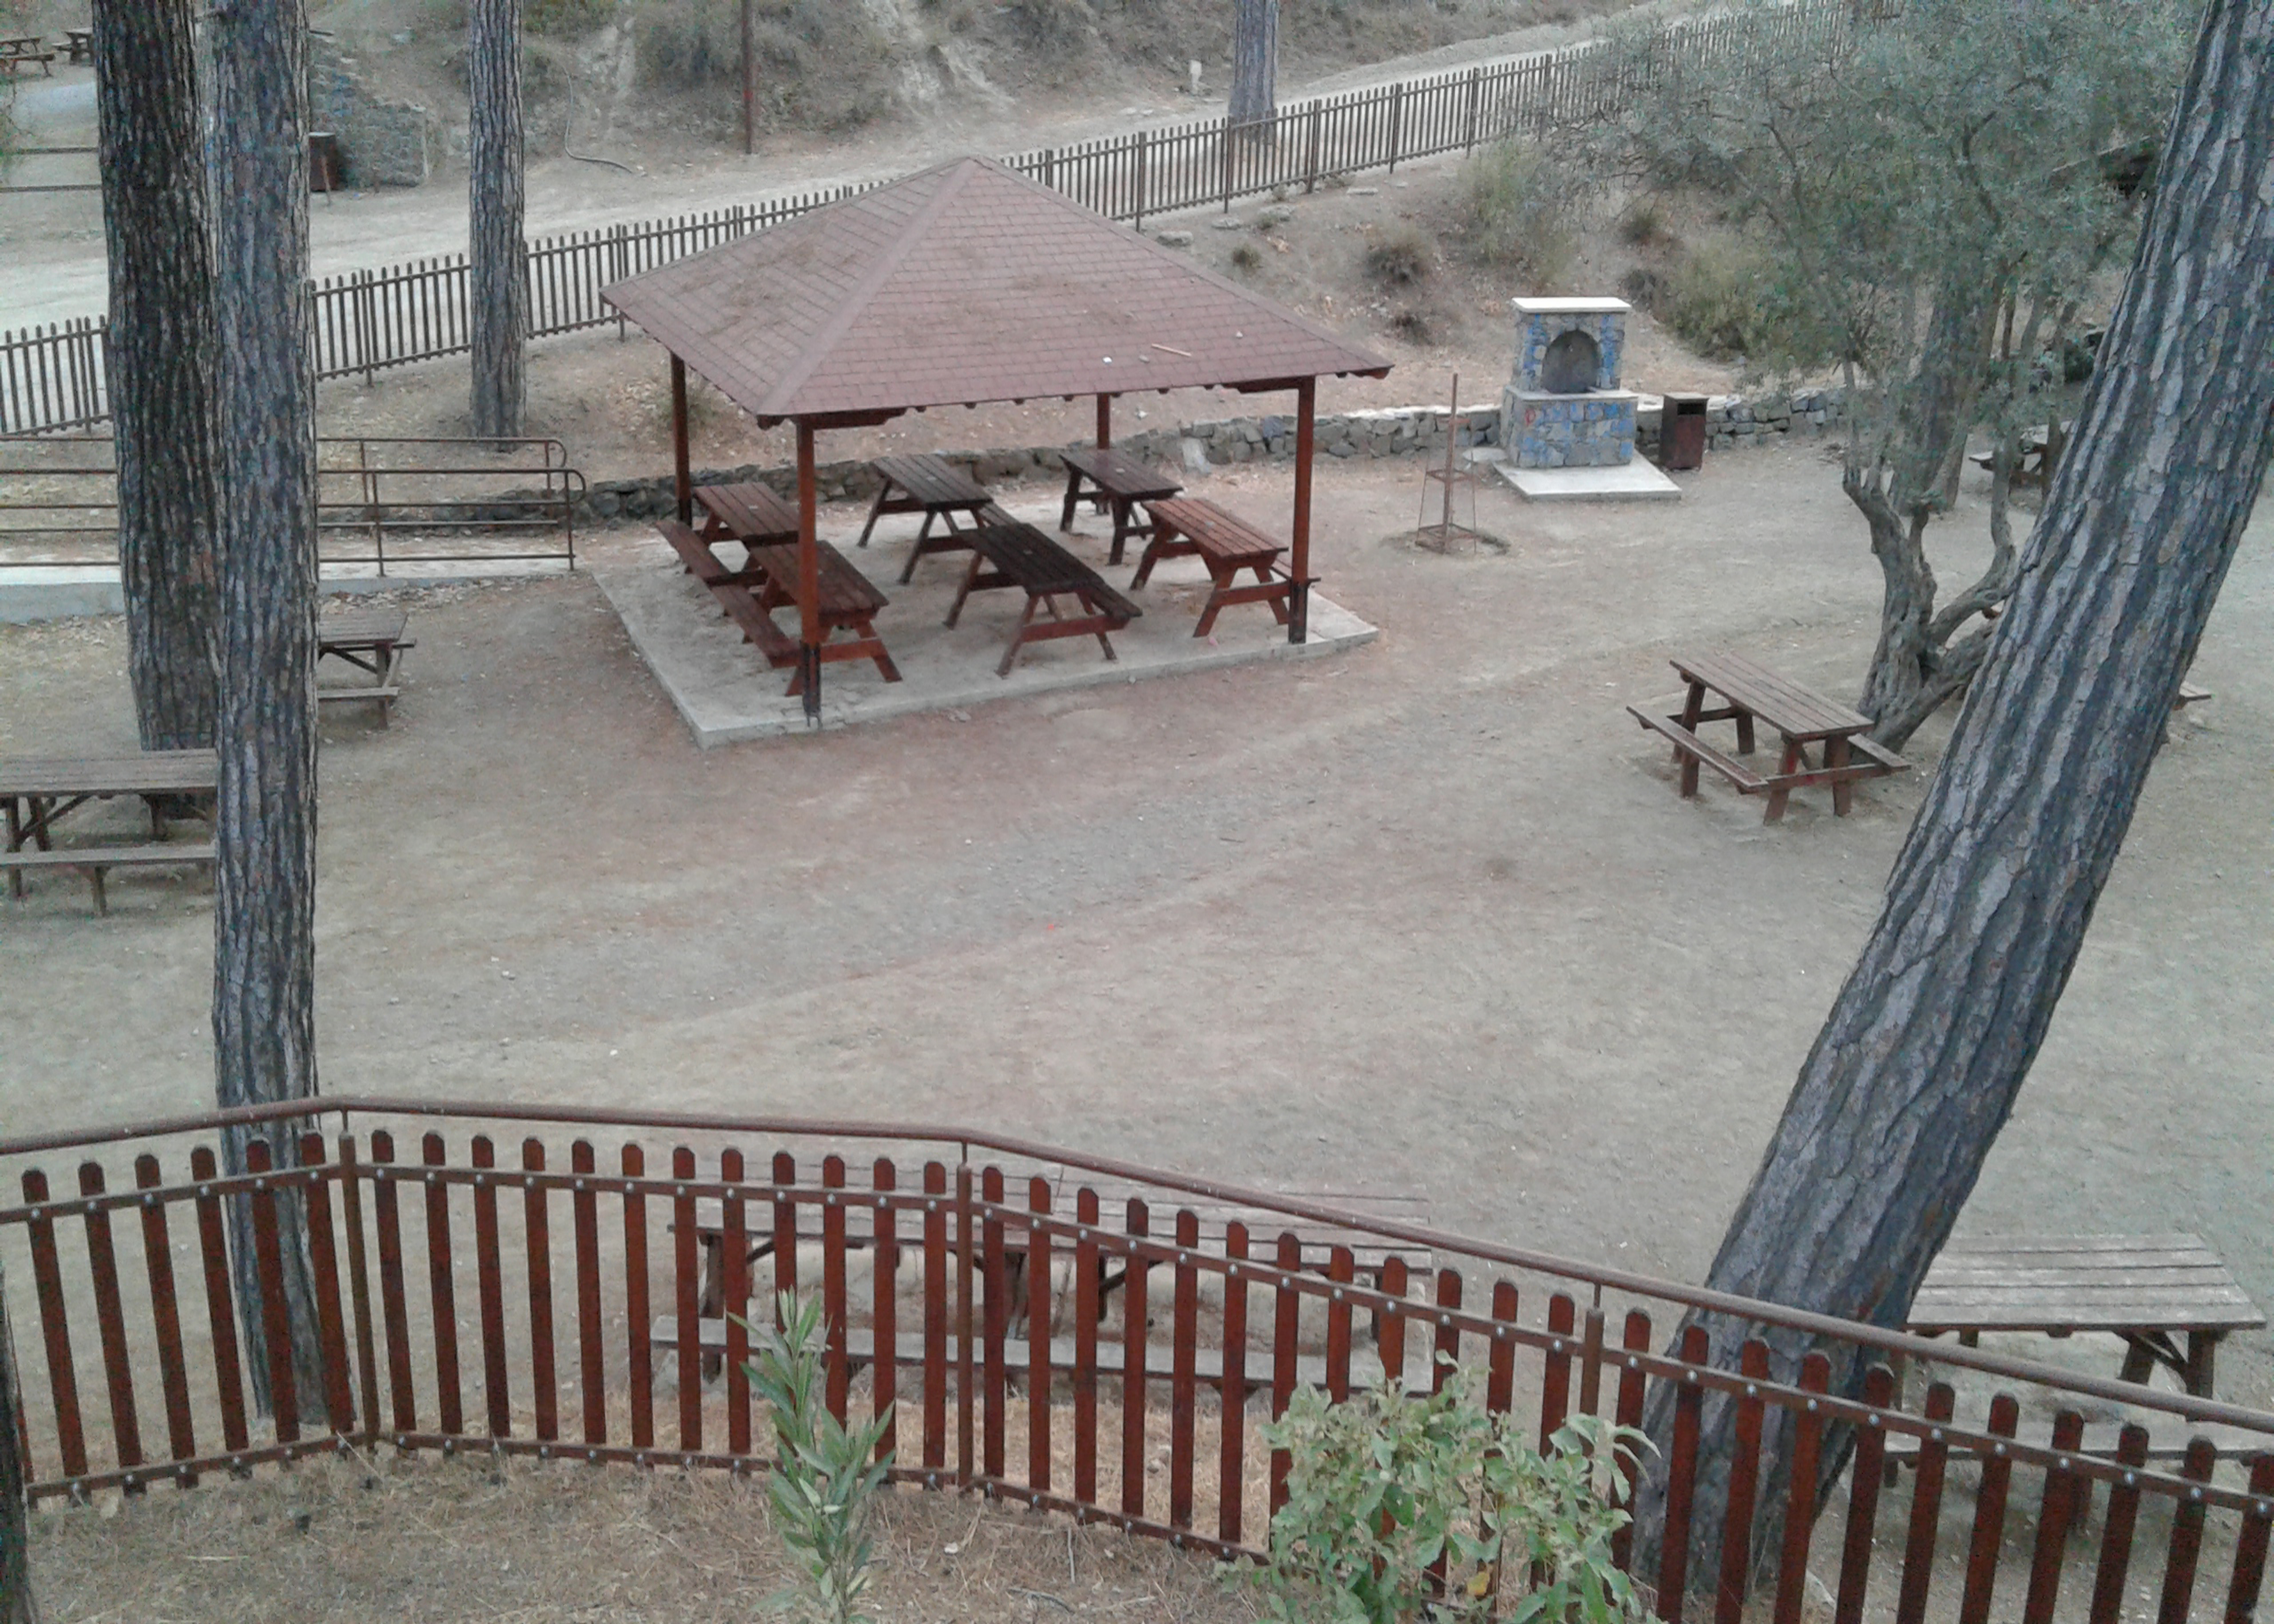
park, nature, forest, trees, wood constructions, tree, fence, plant, working animal, outdoor furniture, landscape, leisure, wood, shade, urban design, recreation, home fencing, roof, baluster, handrail, road surface, metal, bench, landscaping, guard rail, pack animal, concrete, village, picket fence, garden, yard, tourism, driveway, outdoor table, vacation, wildlife, cart, patio, ranch, zoo